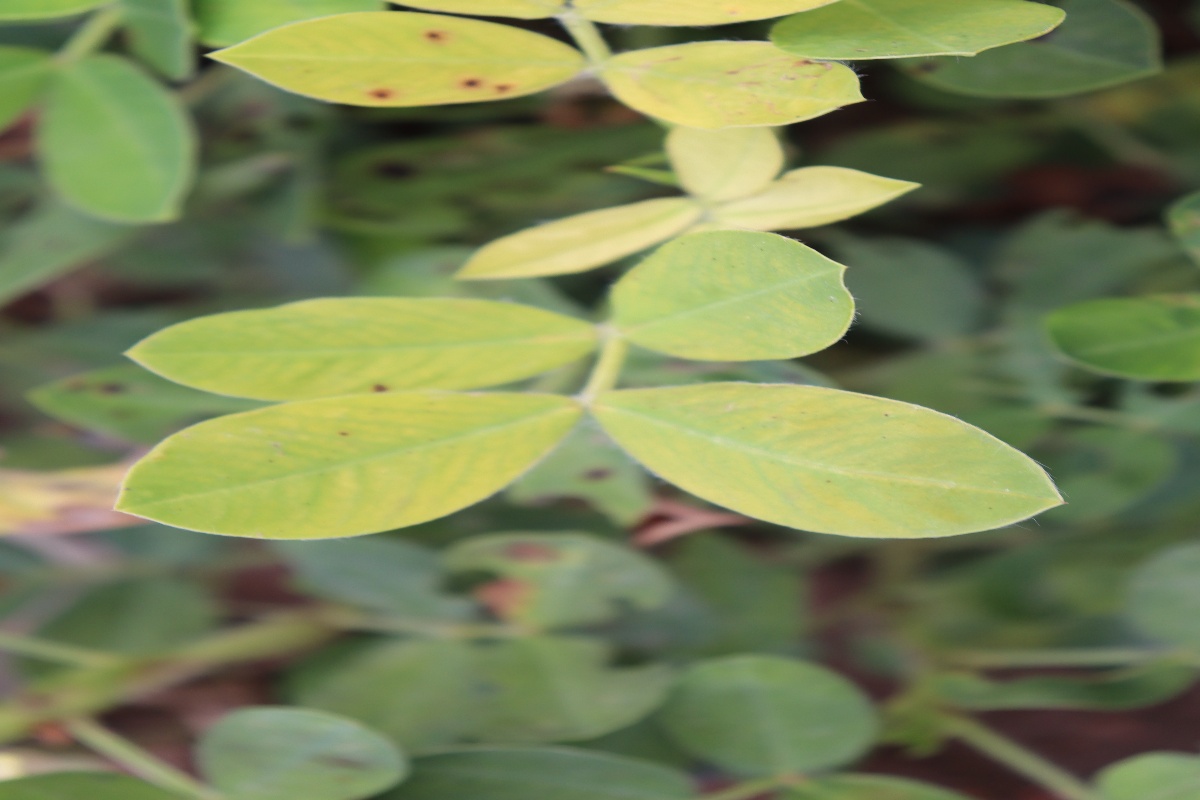
Label: nutrition deficiency